Adèle Esquiros

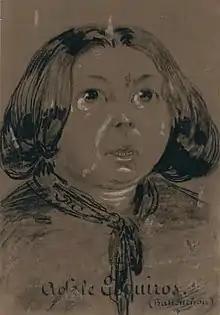
Adèle Esquiros by Nadar.

Adèle Esquiros, née Adèle-Julie Battanchon (12 December 1819 – 22 December 1886) was a French feminist journalist and writer.